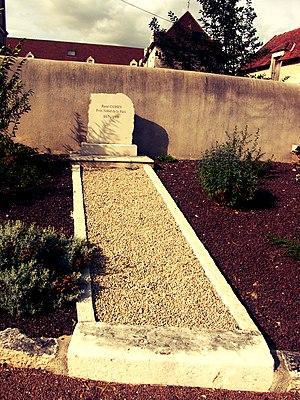
Tombe de René Cassin, à Béthines
Cet article recense les hommages rendus à René Cassin à travers des noms de lieux, d'établissements, etc.